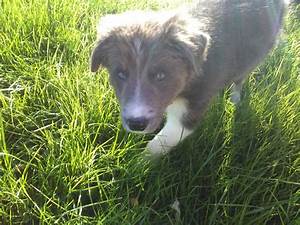
Label: cane